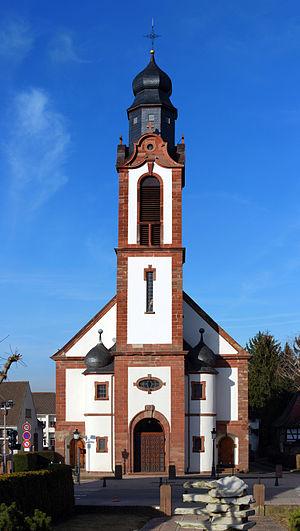
L'église catholique de Soultz-sous-Forêts, Alsace.